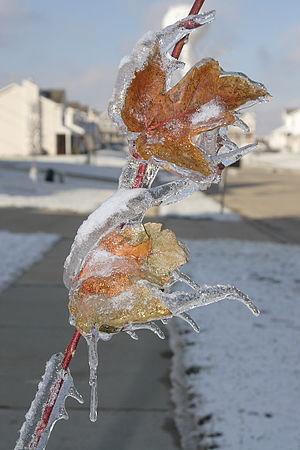
Une stalactite de glace, appelée parfois stalactite glacée ou, en Suisse et au Québec, glaçon, est un pic de glace en forme de cône qui se forme lorsque l'eau tombe goutte à goutte ou ruisselle et se congèle sous l'effet du froid.